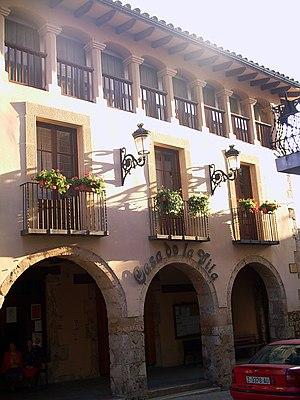
Piera est une commune de la comarque d'Anoia dans la province de Barcelone en Catalogne.